Loca (Shakira song)

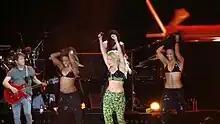
Shakira performing "Loca" in Punta del Este, during The Sun Comes Out World Tour.

Shakira performed the English version of "Loca" first on 23 September 2010 on the "Late Show with David Letterman". Shakira appeared on "Lopez Tonight" to talk about "Loca" and taught host George Lopez the dance steps of the song. She performed it on "Dancing with the Stars" on 19 October – the release date of the album. Shakira also performed the song on November 9 at the finale of the German version of the "X-Factor".